First North Western

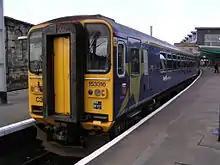
North Western Trains liveried Class 153 at Carlisle station in August 2004

First North Western's diesel fleet was maintained at Newton Heath Depot, and the electric fleet at Longsight Depot. The Class 175s were maintained at a purpose built depot in Chester.